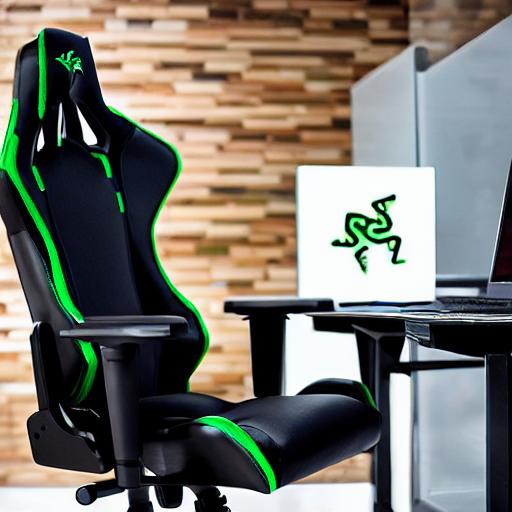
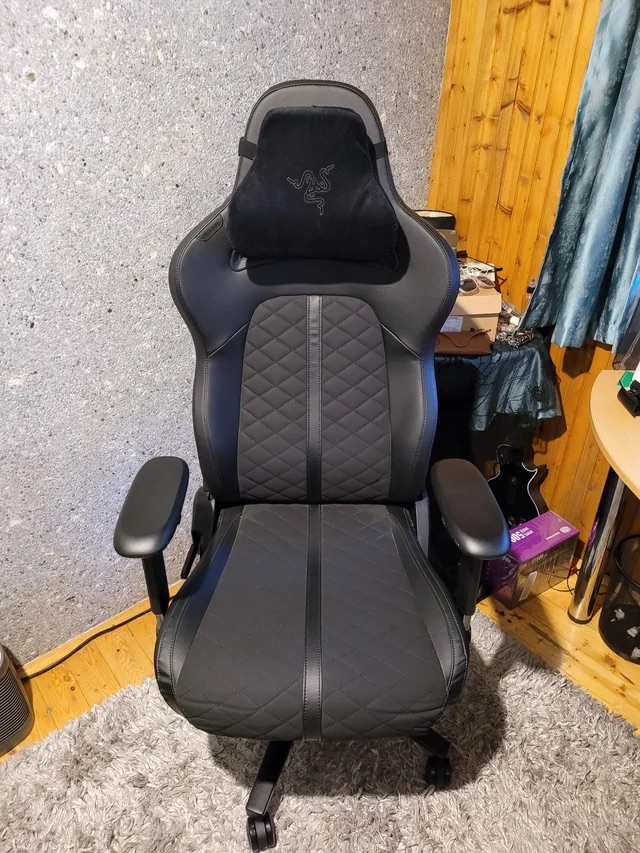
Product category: items_chair
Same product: no